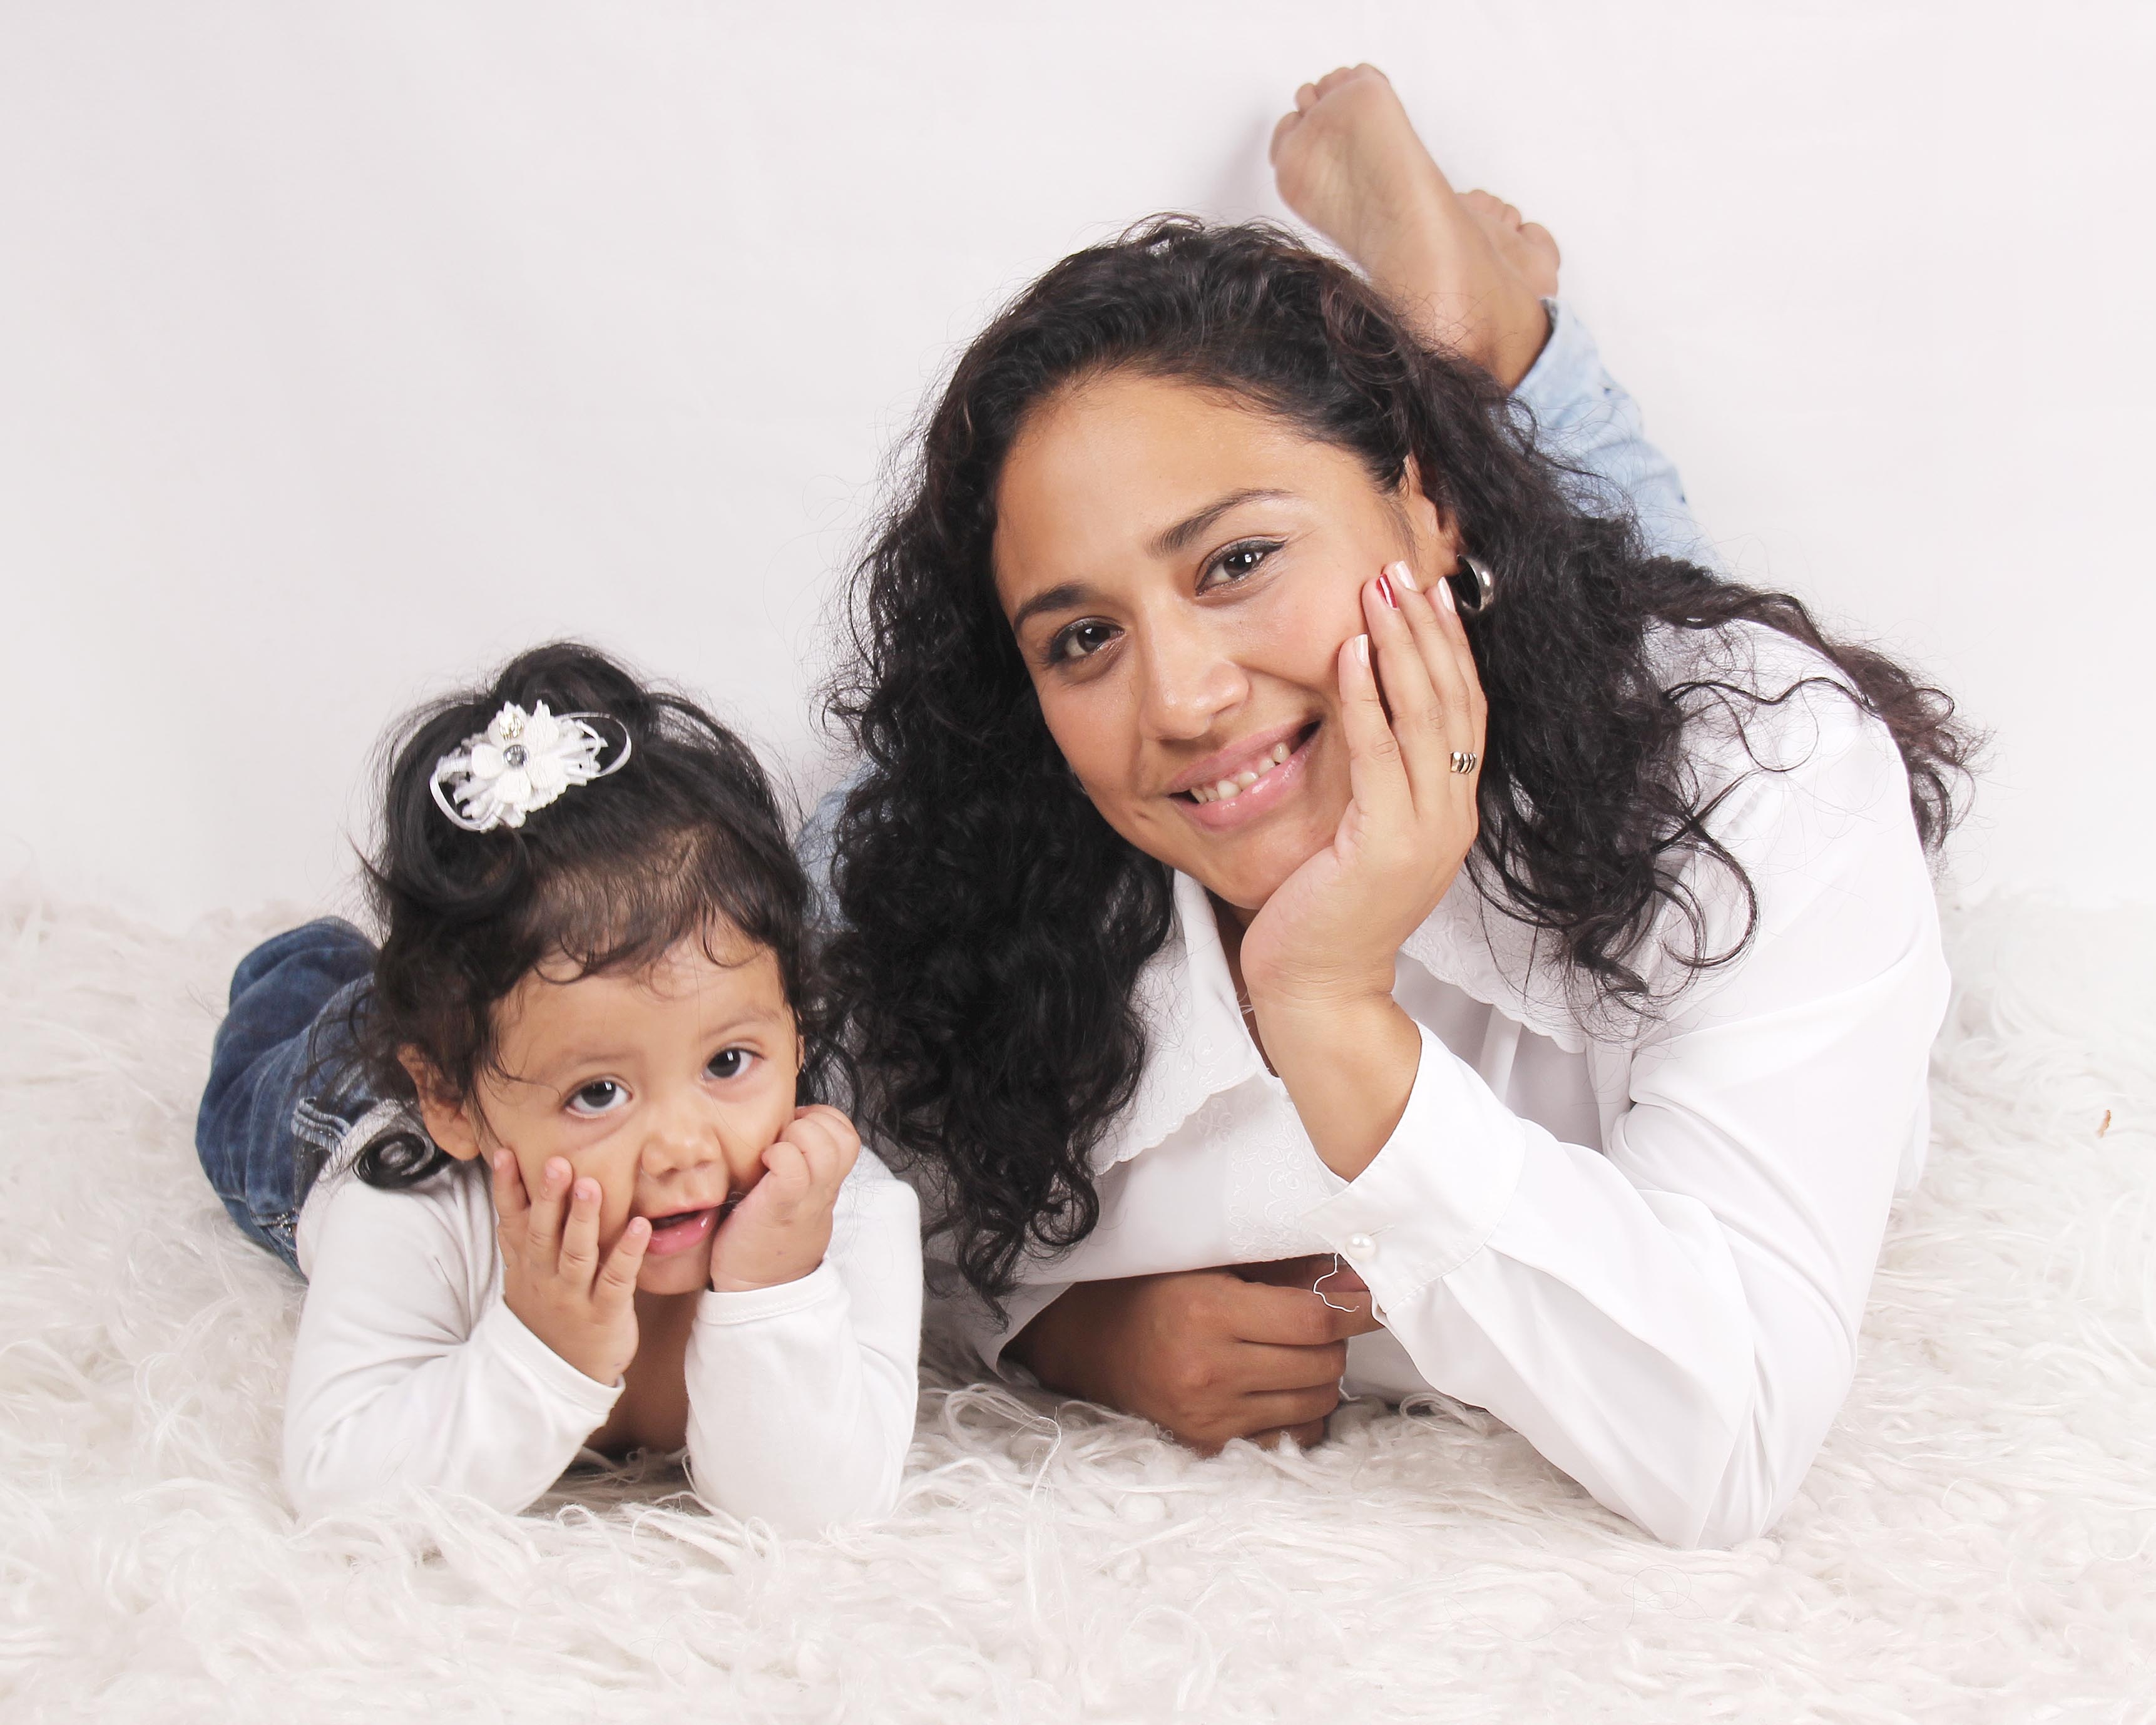
person, people, woman, photography, portrait, child, together, family, mother, happiness, photograph, daughter, interaction, photo shoot, portrait photography